Timothy Innes

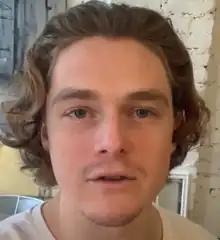
Innes in 2023

Timothy Jacob A. Innes (born 1 November 1993) is an English actor. On television, he is known for his role in the Netflix medieval drama "The Last Kingdom" (2018–2022).